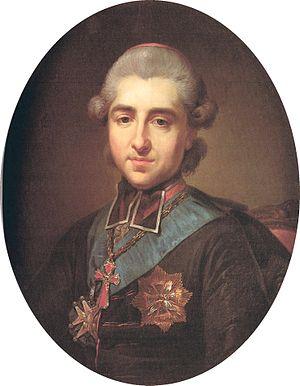
Les archevêques de l'archidiocèse de Gniezno sont primats de Pologne depuis 1418. Ils ont aussi servi comme interrex dans la République des Deux Nations.